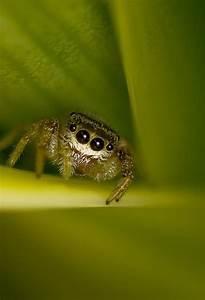
spider